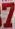
Number: 7